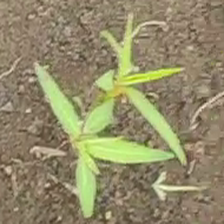
Weed species: Moti_dudhi(Euphorbia_geneculata_L)